Minerva Initiative

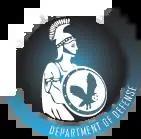
Minerva Initiative logo

The Minerva Initiative is a research program sponsored by the U.S. Department of Defense (DoD) that provides grants to sustain university-based, social science studies on areas of strategic importance to U.S. national security policy. The program looks to tap into the community of area specialists and other university researchers, particularly those who work on Islam, Iraq, China, and related areas. Since its establishment in 2008, the Department of Defense has awarded over 70 grants to private researchers. Grants are awarded on an annual basis for research projects that typically last three years.